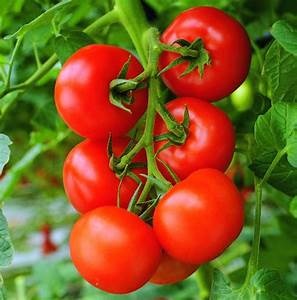
Label: tomato